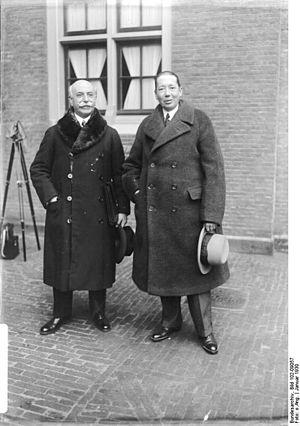
Gheorghe Mironescu, né le 25 janvier 1874 à Vaslui et mort le 9 octobre 1949 à Bucarest, est un juriste, homme politique, ministre et président du Conseil des ministres du Royaume de Roumanie.